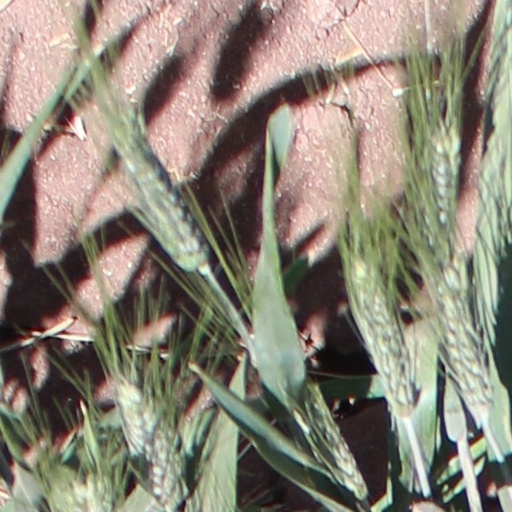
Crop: wheat